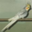
Label: bird